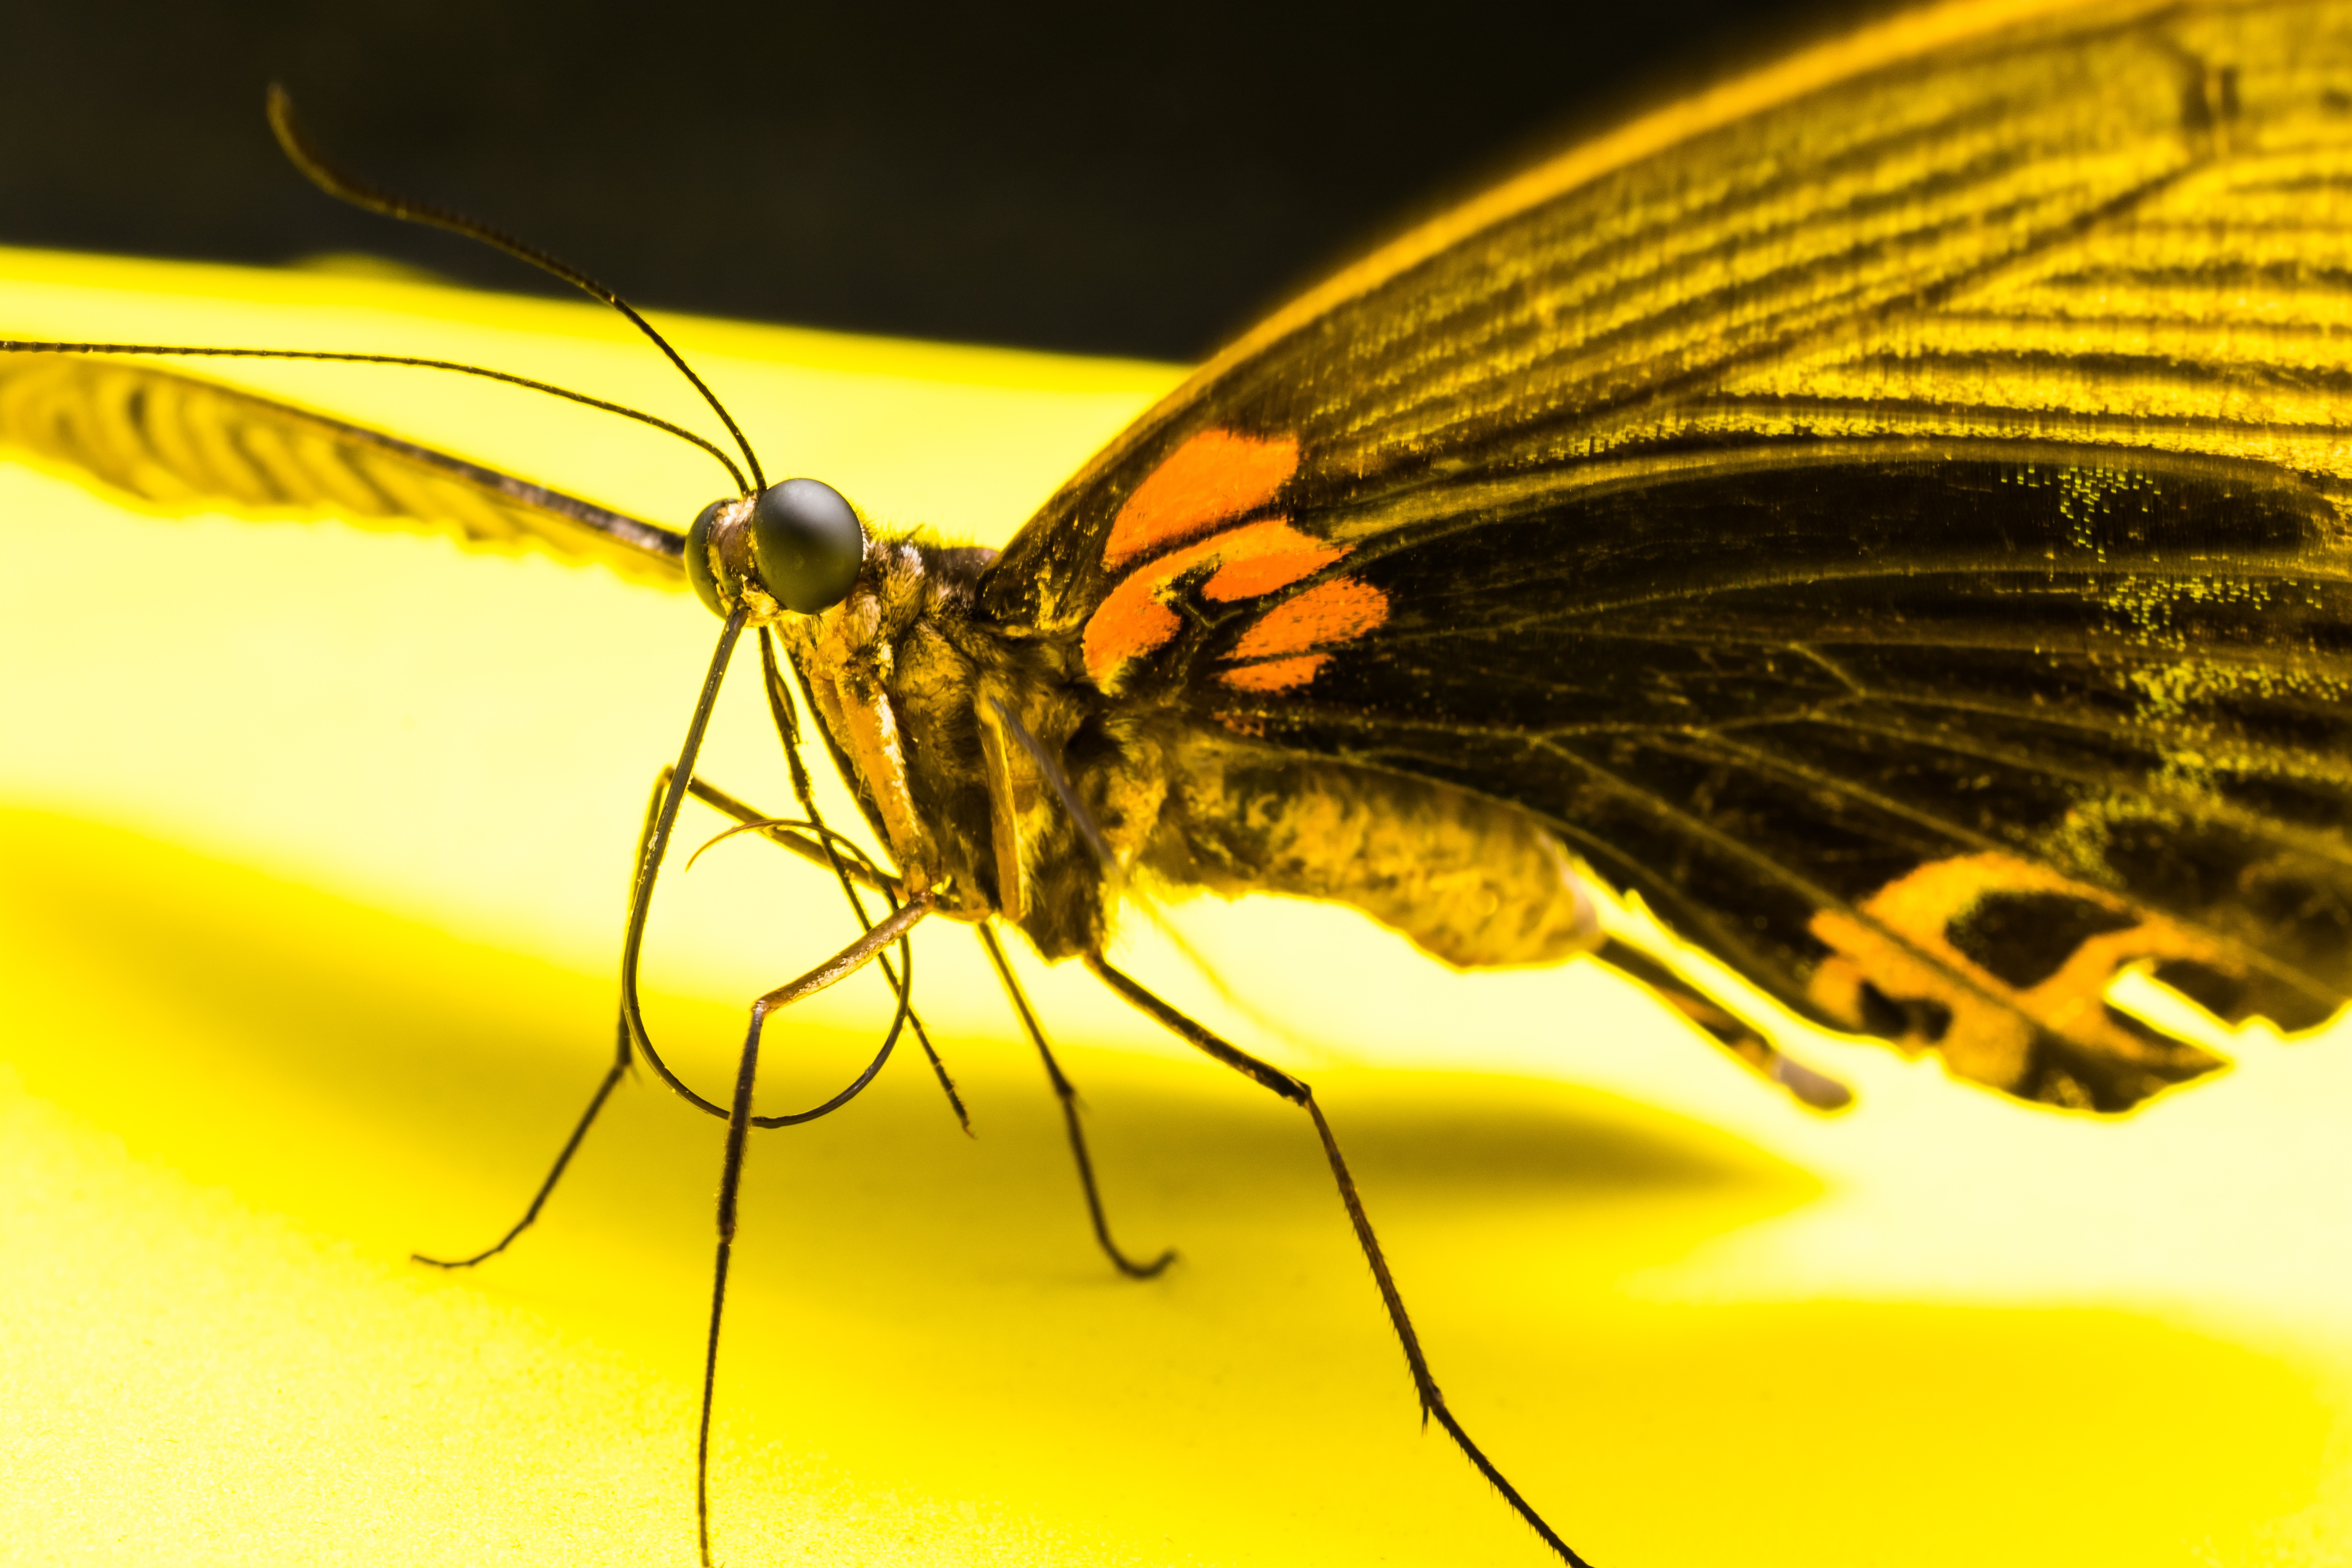
wing, photography, leaf, flower, fly, insect, butterfly, yellow, fauna, invertebrate, close up, pest, macro photography, arthropod